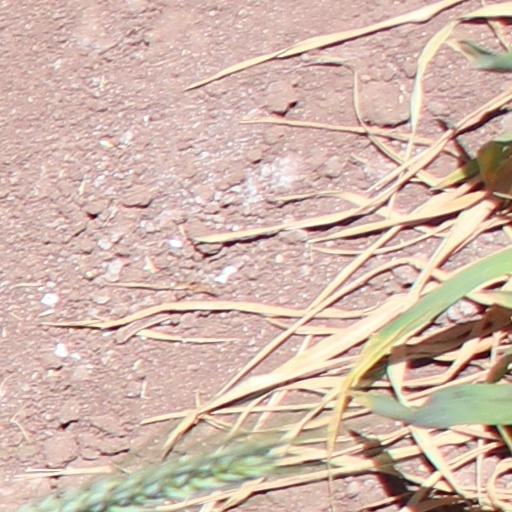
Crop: wheat